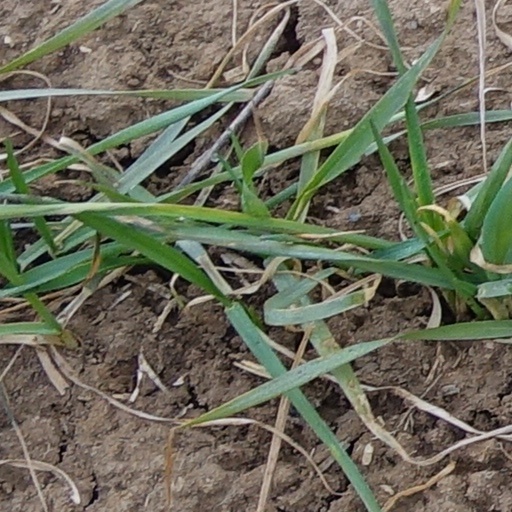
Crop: wheat